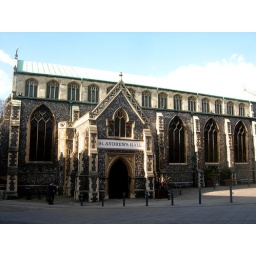
Library established in 1608 in Jerrom Goodwym's house which adjoined this building